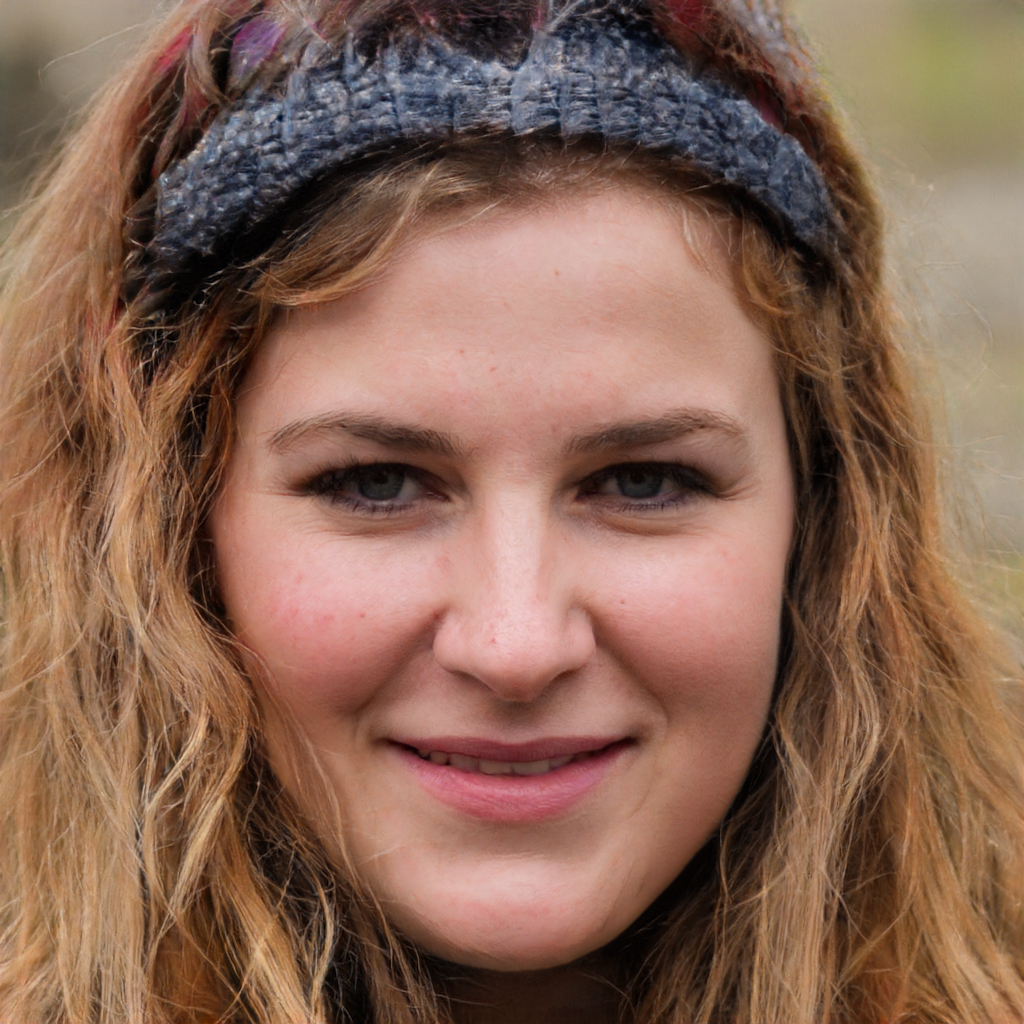
Label: No Watermark